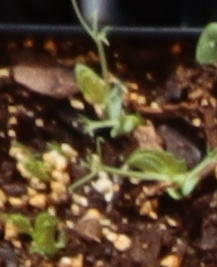
Label: Field Pea